Isolog schools

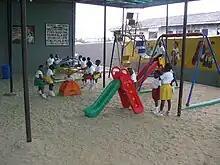
Isolog Nursery and Primary School

The school was founded in October 2006. the school is situated on of land along the main road, Ajayi farm Bus stop, 93/95 Alagbole–Akute road, Akute. The school is coeducational. It admits pupils to the Crèche, Reception, Kindergarten {KG}, Nursery {Preparatory}, and Primary {Basics 1–6} classes. The enrolment in hundreds. The school has the capacity for 800 pupils.